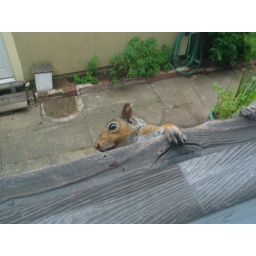
This cute squirrel decided to peak in our kitchen window over the weekend